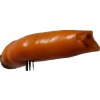
Label: pepper